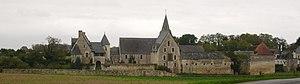
Vue d'ensemble de l'ancien prieuré du Louroux, Indre-et-Loire, Centre, France. Photo prise du nord. This building is inscrit au titre des Monuments Historiques. It is indexed in the Base Mérimée, a database of architectural heritage maintained by the French Ministry of Culture,
Le prieuré du Louroux, également connu sous le nom de château du Louroux, est situé sur la commune du Louroux dans le département français d'Indre-et-Loire en région Centre-Val de Loire. Il est fondé au cours du XIᵉ siècle par l'abbaye de Marmoutier. Ce monastère bénédictin fait alors partie des neuf prieurés possédés par l'abbatiat tourangeau et implantés dans le diocèse de Tours.